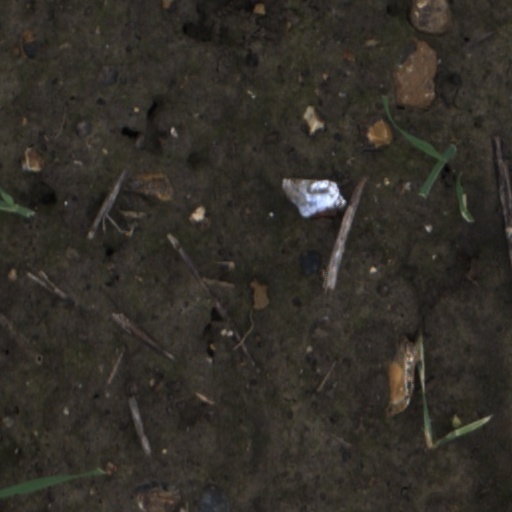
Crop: wheat